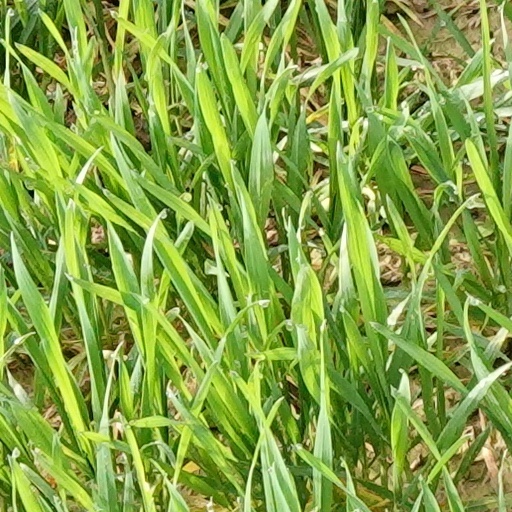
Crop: wheat